The Bridge of Light (novel)

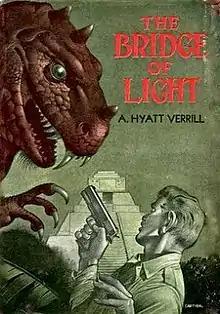
Dust-jacket from the first edition

The Bridge of Light is a science fiction novel by American writer A. Hyatt Verrill. It was originally published in the Fall 1929 edition of the pulp magazine "Amazing Stories Quarterly". It was subsequently republished in book form in 1950 by Fantasy Press in an edition of 2,556 copies.